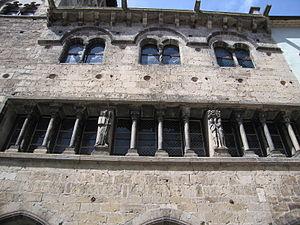
Façade de la maison vicomtale de Saint-Antonin-Noble-Val, Tarn-et-Garonne, France. Ce bâtiment est l'un des plus vieux monument civil de France (1125).
L'art roman languedocien reflète de nombreuses influences dues à la position de carrefour du Languedoc : l'influence de l'antiquité romaine, l'influence de l'architecture wisigothique, l'influence de l'art roman lombard et l'influence de l'architecture hispano-mauresque.